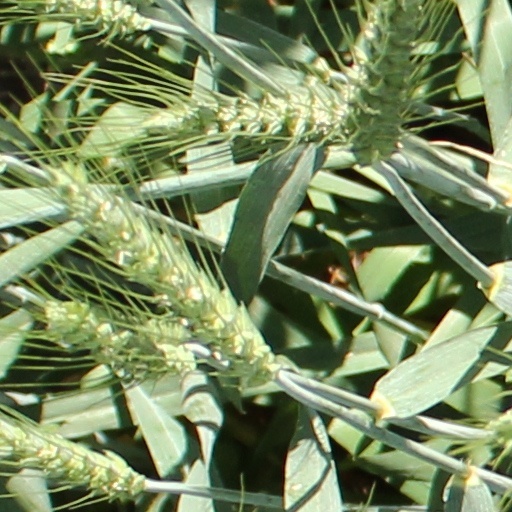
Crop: wheat